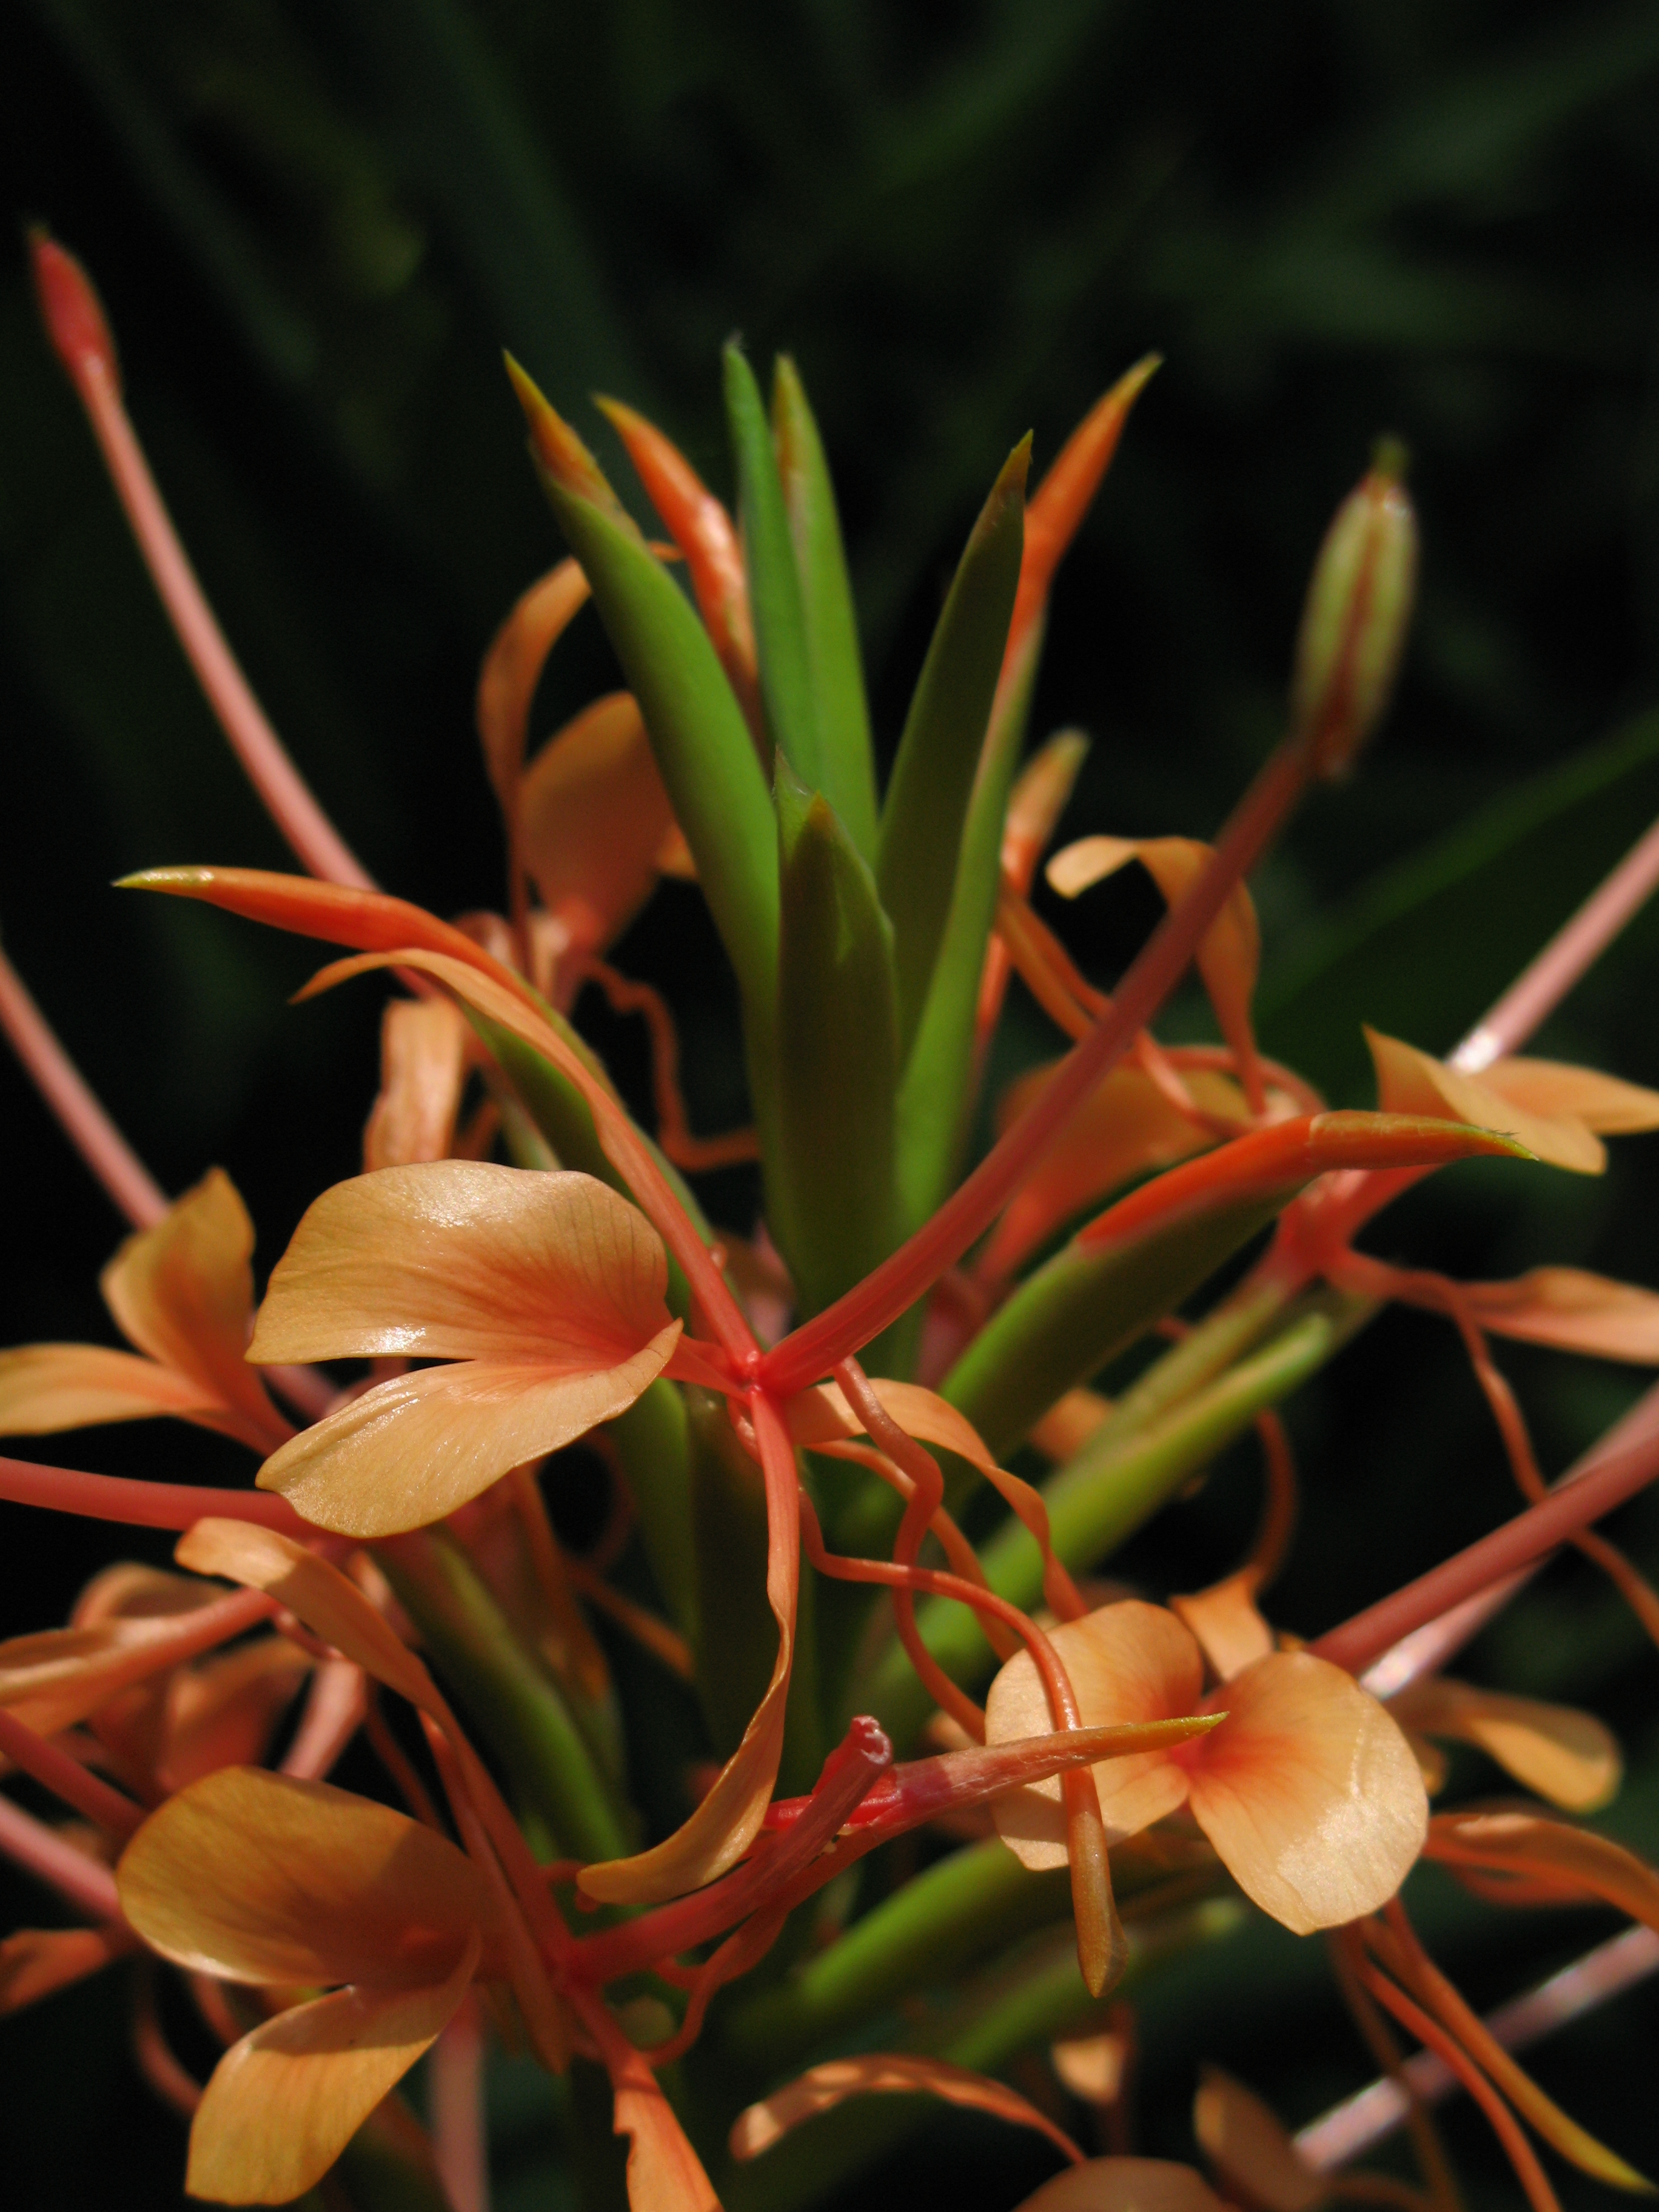
plant, leaf, flower, orange, high, botany, flora, orchid, wildflower, cool image, hires, hi, res, g7, themacrogroup, macro photography, flowering plant, epidendrum, plant stem, land plant